Giorgio Moroder

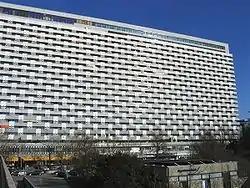
Moroder's Musicland Studios was located in the basement of the pictured Arabella Hochhaus high-rise building.

In 1968, he moved to Munich and came to prominence when "Looky Looky" was awarded a gold disc in 1970. He then founded the Musicland Studios in the early 1970s. Moroder first implemented synthesizers into his work during the making of his album "Son of My Fathe"r (1972), on which he used the groundbreaking Moog synthesizer. Often collaborating with lyricist Pete Bellotte, Moroder had a number of hits in his own name including "Son of My Father" in 1972, a No. 1 hit in the UK for Chicory Tip, before releasing the synthesizer-driven "From Here to Eternity", a chart hit in 1977. That same year he co-wrote and produced the Donna Summer hit single "I Feel Love", the first track in the Hi-NRG genre. The following year he released "Chase", the theme from the film "Midnight Express". These songs achieved some chart success in the United Kingdom, the United States and across Europe, and disco-mania was spreading. "Midnight Express" and "Chase" brought his first Academy Award for Best Original Score in 1979.